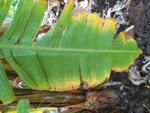
Label: xamthomonas